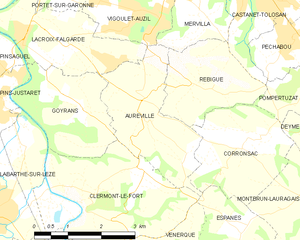
Aureville est une commune française située dans le département de la Haute-Garonne en région Occitanie.